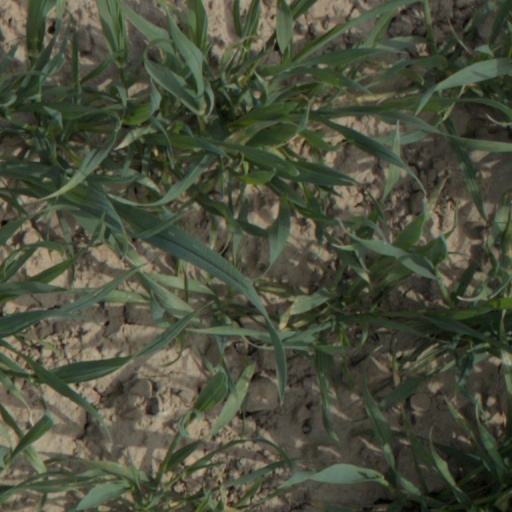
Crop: wheat